Compagnie des phosphates de Gafsa

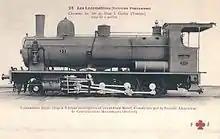
One of the company's locomotives in 1904, built by the Société Alsacienne de Constructions Mécaniques

Charles Dollfus-Galline was président and baron Robert de Nervo (1842–1909) was vice-président.